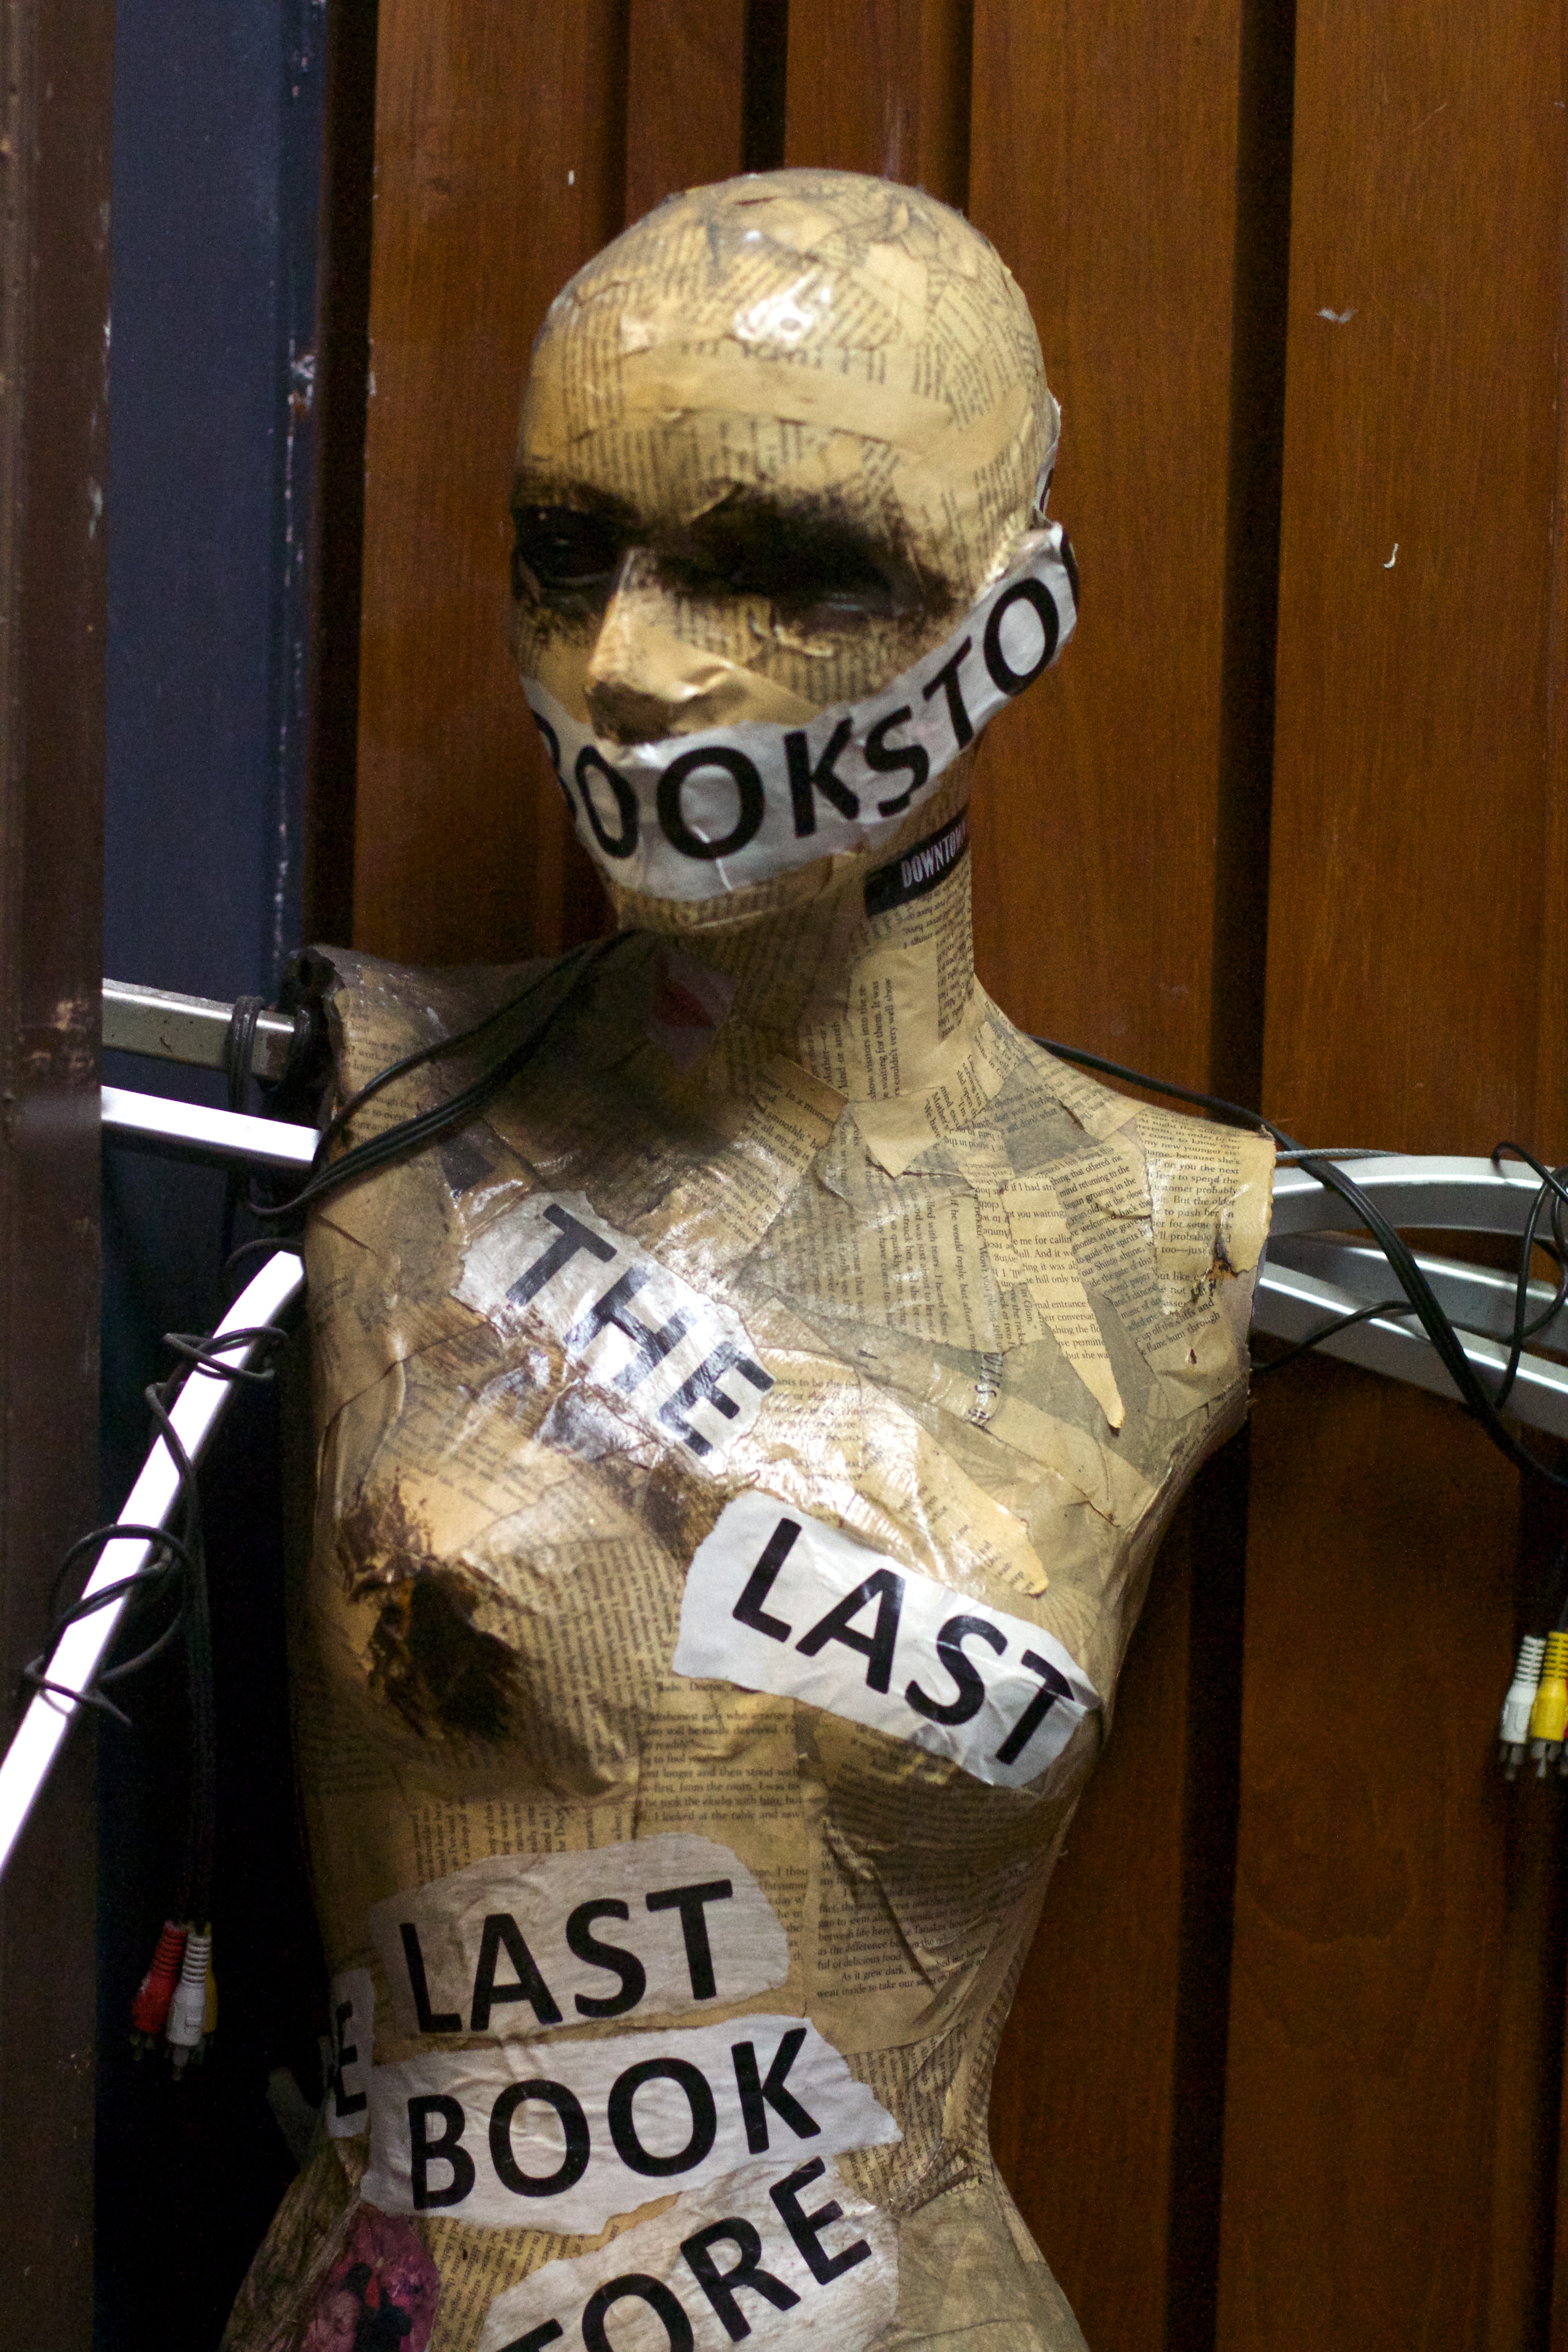
clothing, sculpture, art, costume